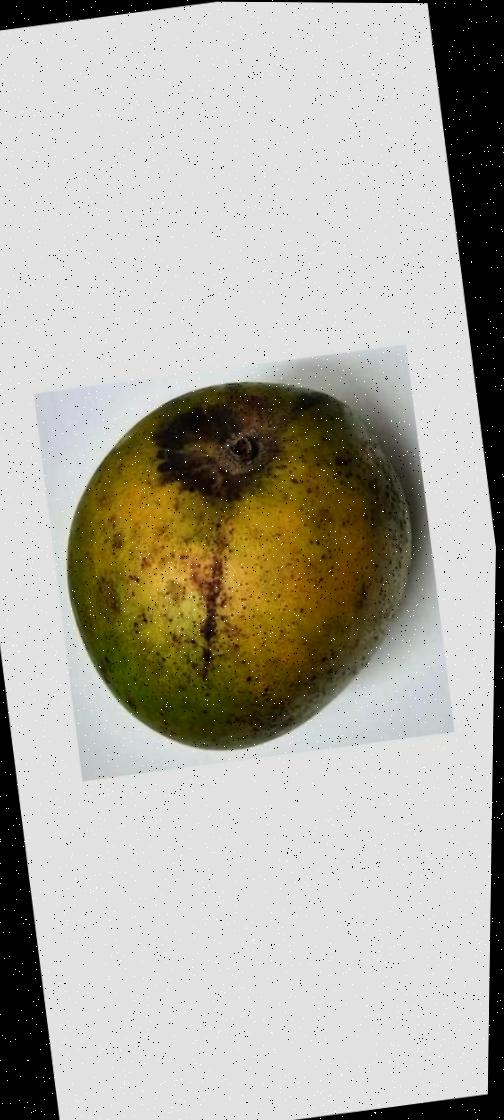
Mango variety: Harivanga